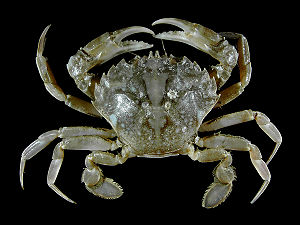
Krabber / Overfamilier
Liocarcinus vernalis, en krabbe fra overfamilien Portunoidea
Krabber hører til gruppen af tibenede krebsdyr, hvilket vil sige, at den har ti lemmer: 2 klosakse og 4 par ganglemmer. Krabben har en formindsket bagkrop, som den bærer slået op under forkroppen eller brystet